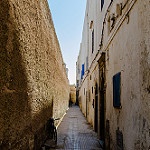
Scene: Outdoor